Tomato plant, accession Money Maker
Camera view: horizontal (90 deg, fisheye); turntable rotation: 90 degrees
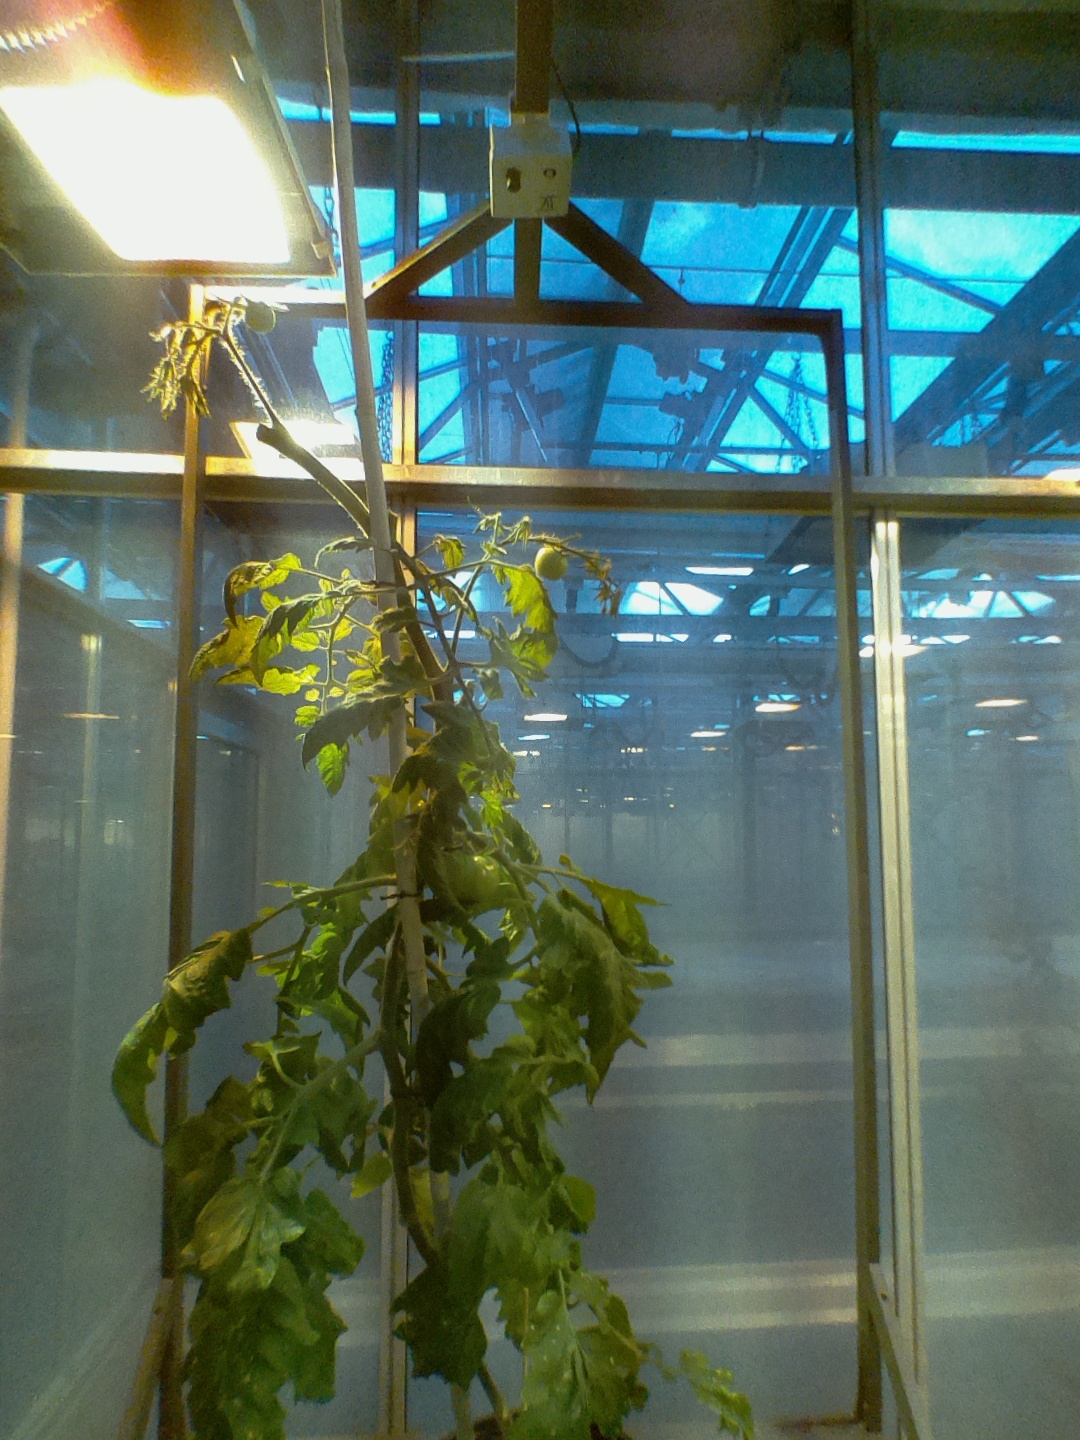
BBCH growth stage 78: 80% -90% of final fruit size